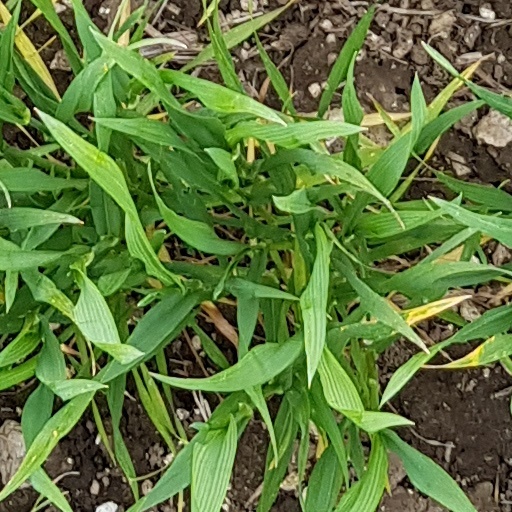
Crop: wheat